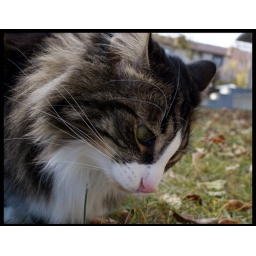
My cat is very interested in eating grass.